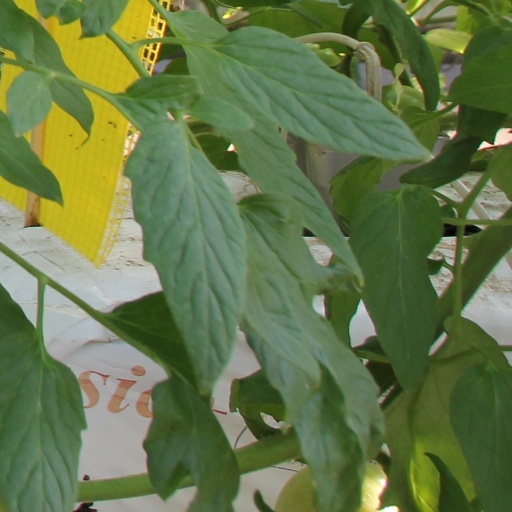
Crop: tomato